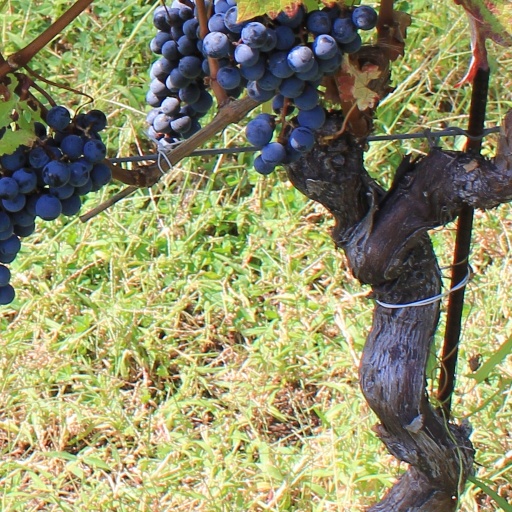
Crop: grape